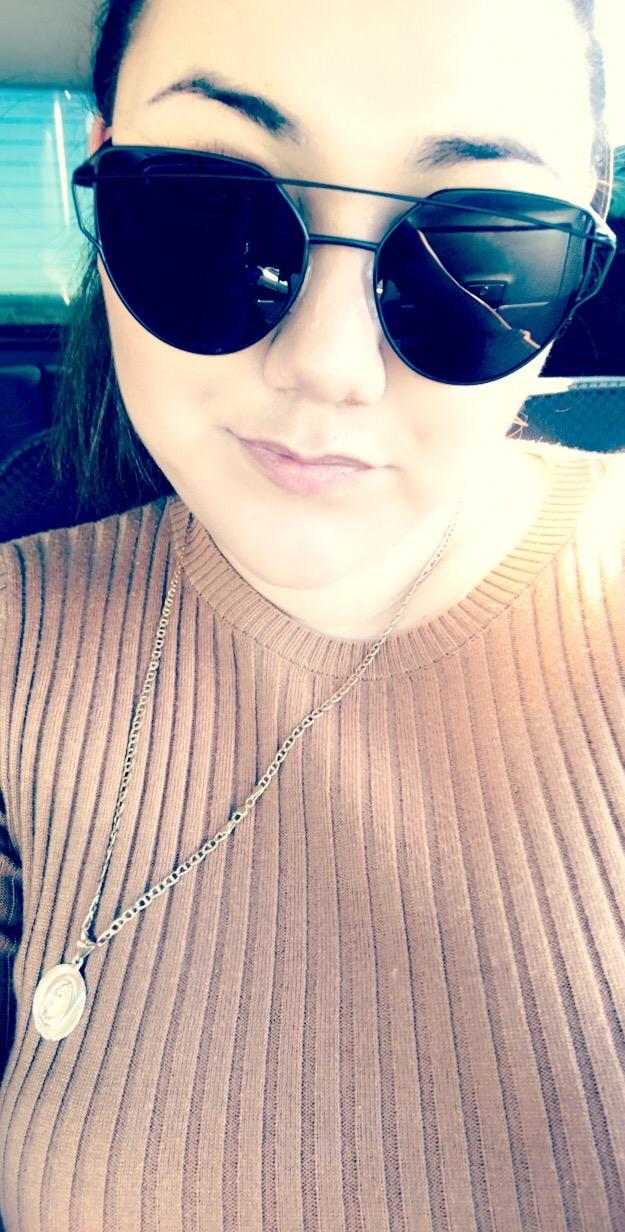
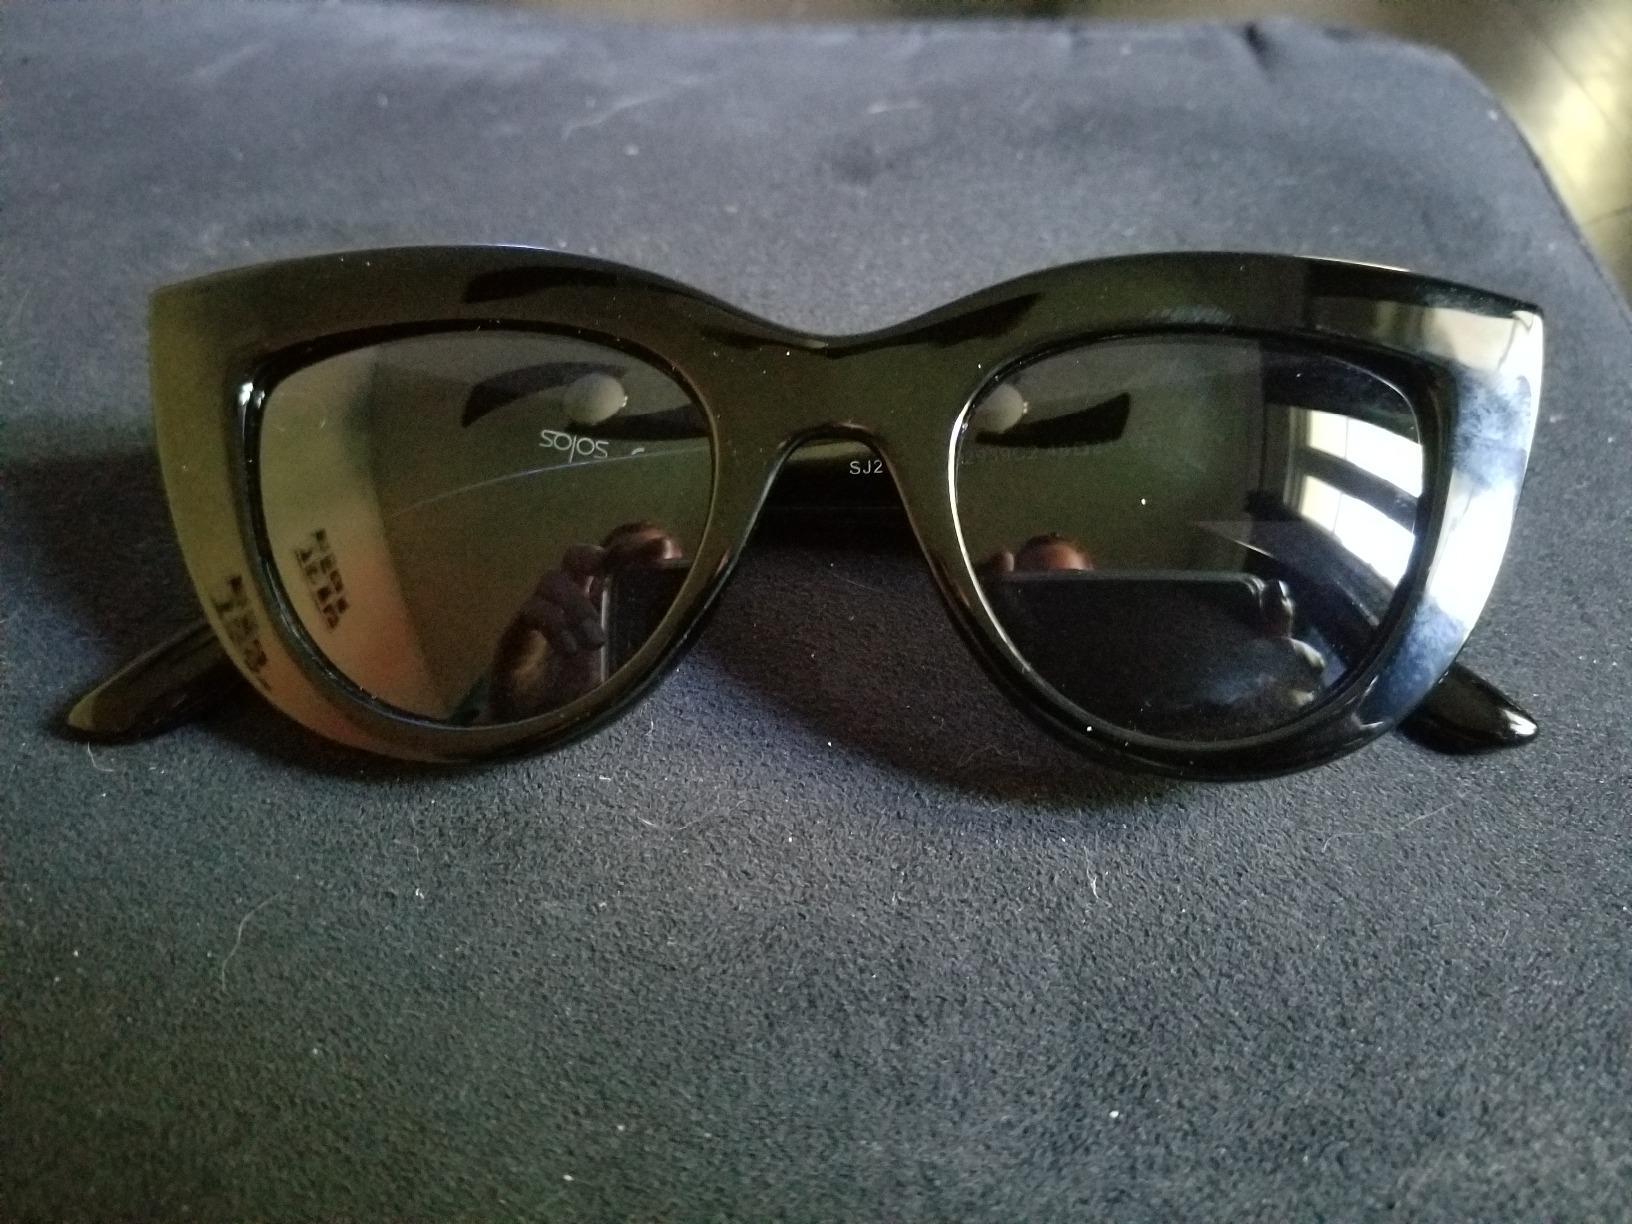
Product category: accessories_sunglasses
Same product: no